Chris Mooney (basketball)

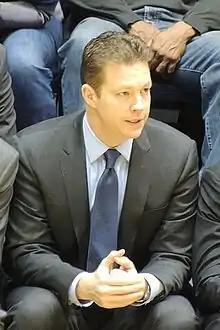
Mooney coaching in 2013

Christopher Scott Mooney (born August 7, 1972) is an American college basketball coach and the current head men's basketball coach at the University of Richmond. Prior to taking the helm of the Spiders basketball program, he was the head coach at Air Force. In his only year there, he led the Falcons to their second best record in school history (18–12). He played college basketball at Princeton. As a four-year starter at Princeton, he ranks 22nd on the school's all-time leading scoring list with 1,071 points, and 11th in three-point field goals made (142).